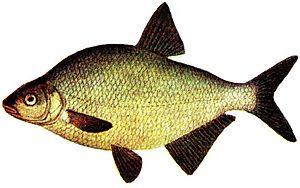
Abramis est un genre de poissons d'eau douce appartenant à la famille des Cyprinidae.
Le lac de Saint-Cassien est un lac de barrage français situé en Provence, dans le sud-est du département du Var, dans la communauté de communes du Pays de Fayence, nommé d'après Saint Cassien.
La brème commune est un poisson d'eau douce téléostéen eurasiatique qui vit dans les eaux douces, lentes et profondes.